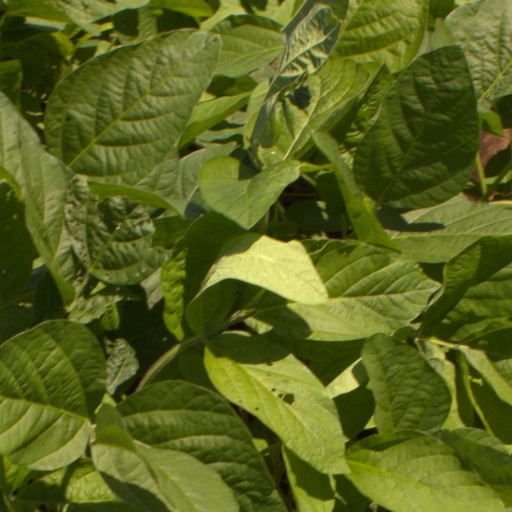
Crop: soybean